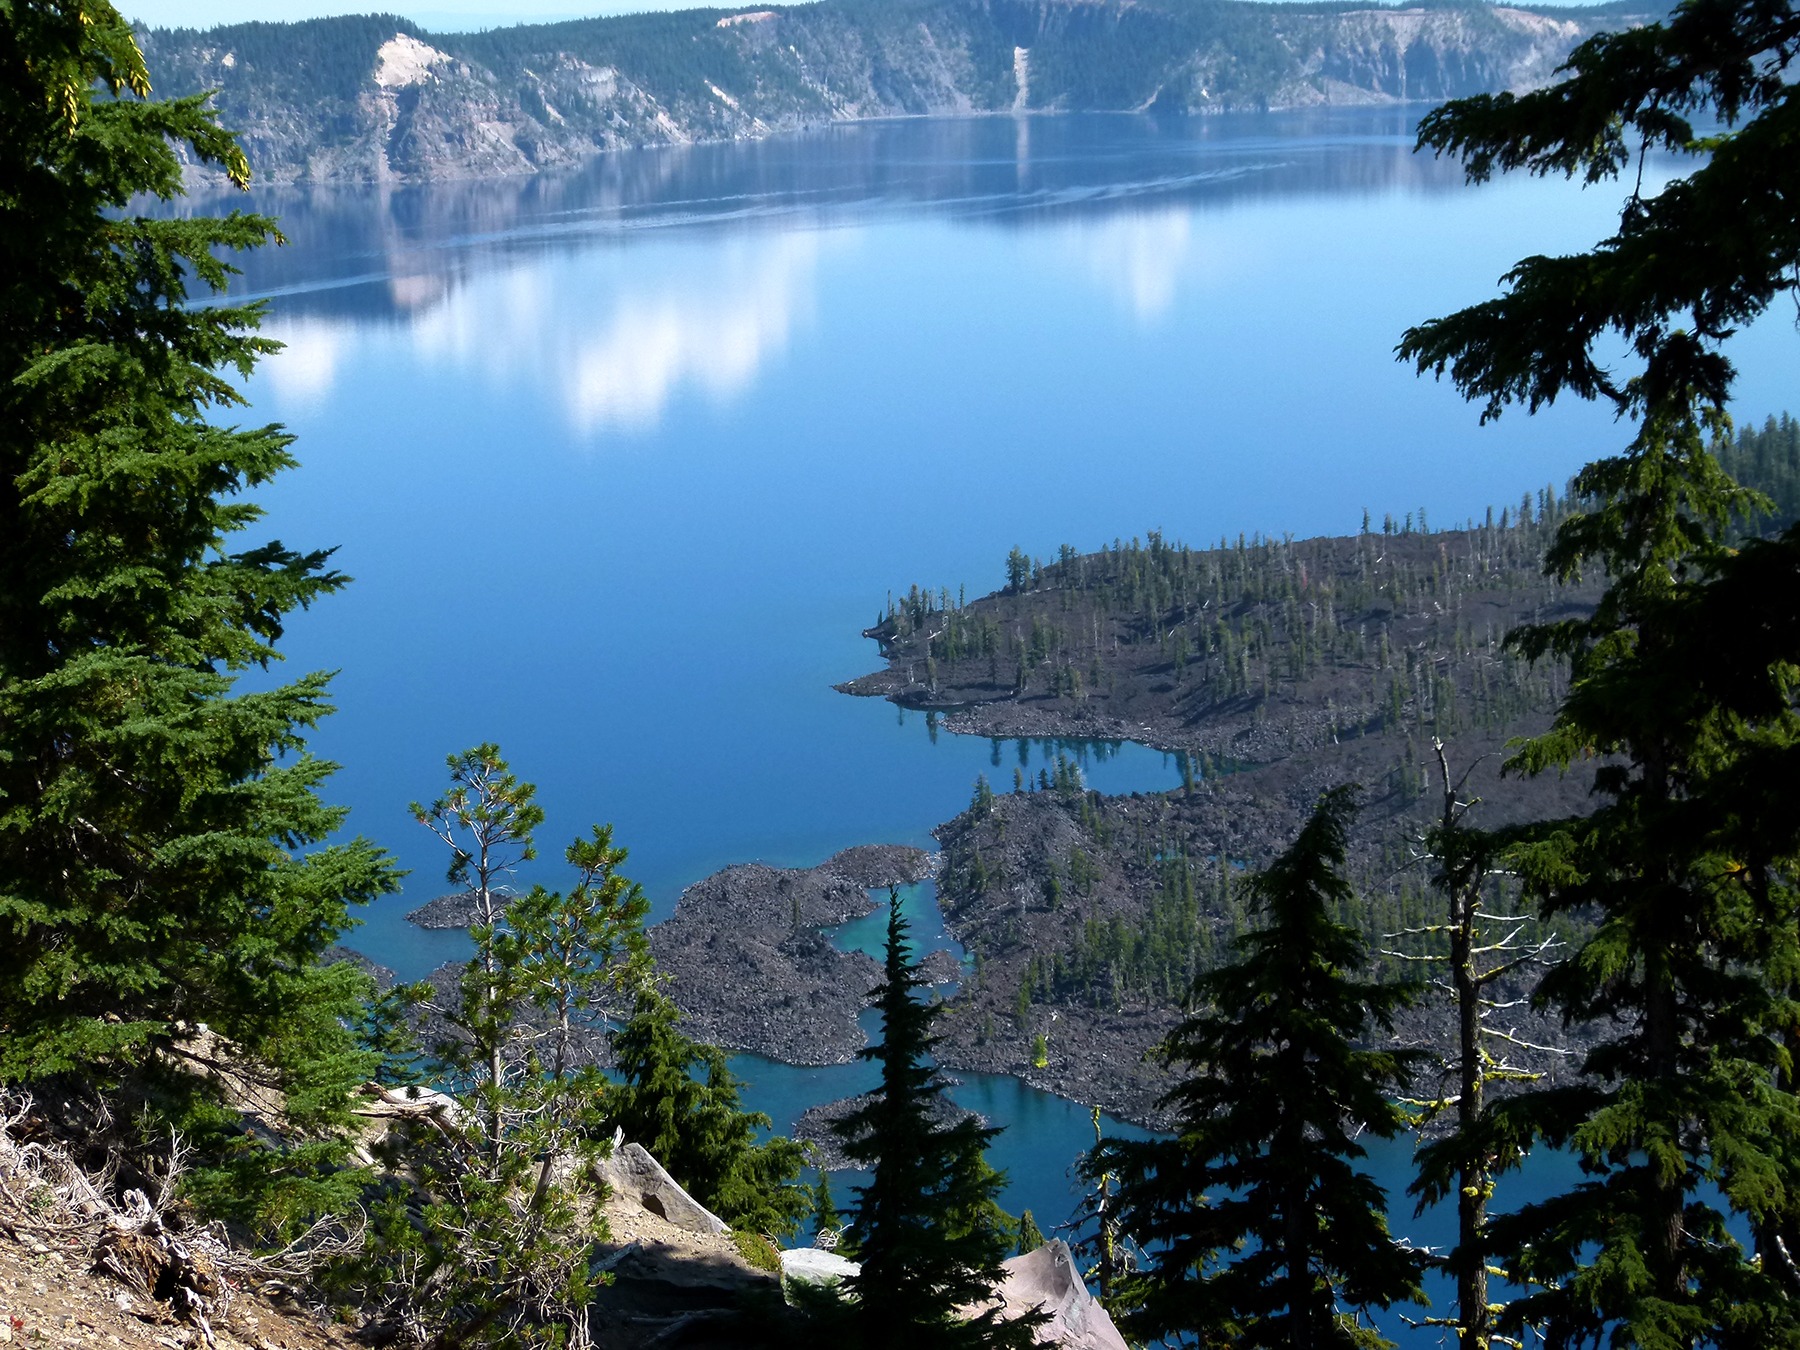
landscape, tree, water, nature, forest, wilderness, mountain, lake, valley, mountain range, reflection, usa, volcano, fjord, reservoir, national park, ridge, erosion, body of water, loch, crater lake, oregon, tarn, mountainous landforms